Azat Mousa's invasion of Georgia

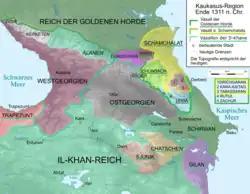
Georgia after the invasion.

Azat Mousa's invasion of Georgia took place from 1302 to 1303. The invasion was initiated by group of Turkoman tribes led by Azat Mousa, it is likely that they were connected with the Chepni clan, the main nomadic tribe in the hinterland of Pontus.